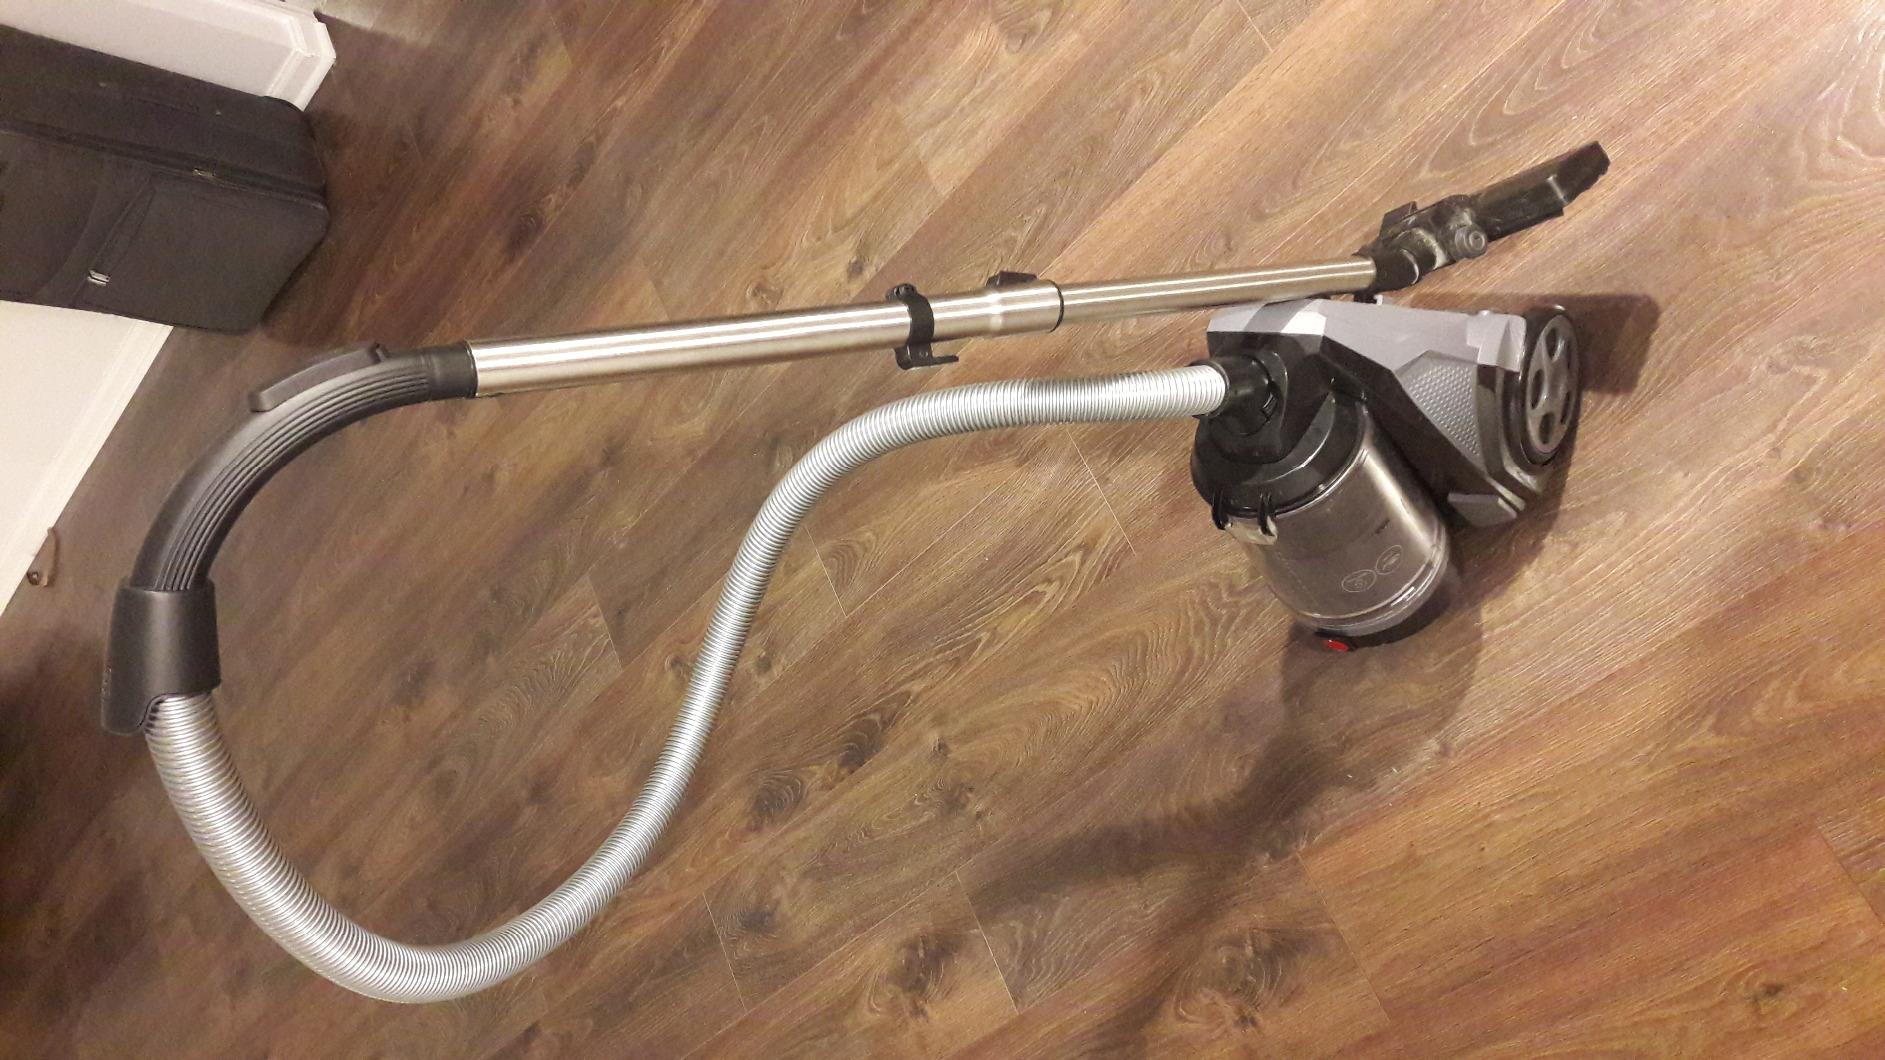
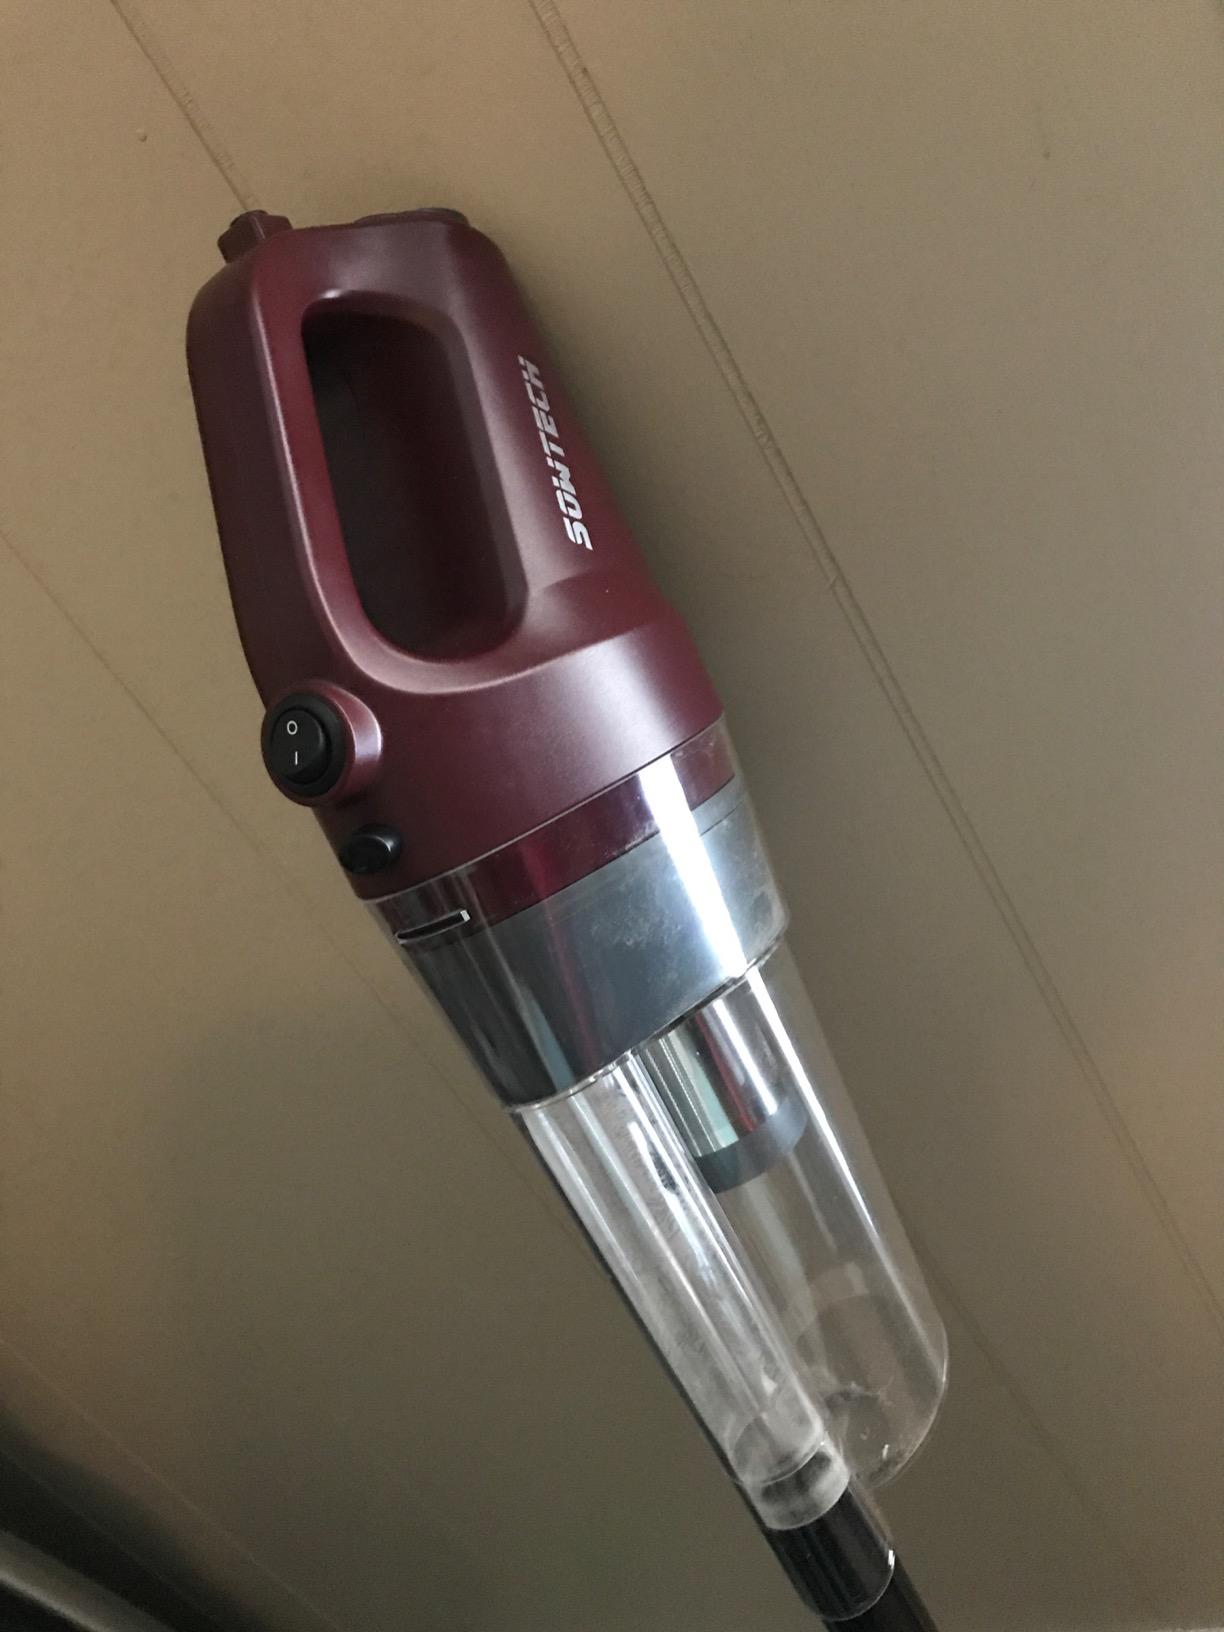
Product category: items_vacuum
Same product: no